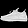
Label: Sneaker